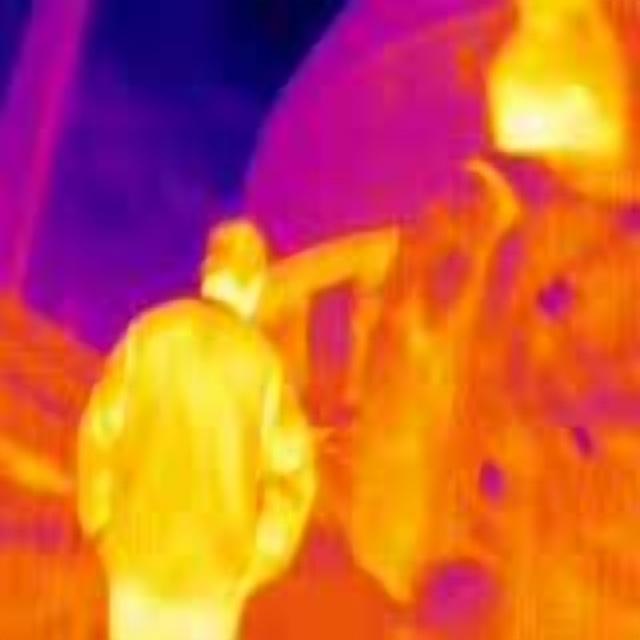
Detected objects:
label: person
label: person